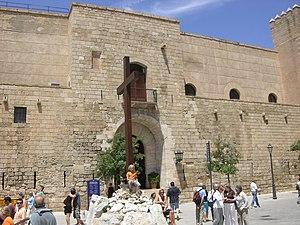
La cathédrale Sainte-Cécile d'Albi est le siège de l'archidiocèse d'Albi, dans le département du Tarn en France. Elle est construite sur un piton rocheux qui domine le Tarn. Deux siècles auront été nécessaires pour son édification, de 1282 à 1480.